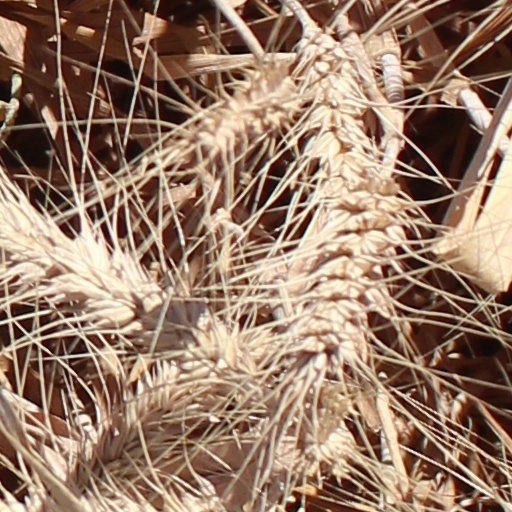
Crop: wheat